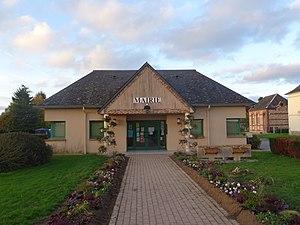
Mairie de Thierville (Eure - France)
Thierville est une commune française située dans le département de l'Eure, en région Normandie.